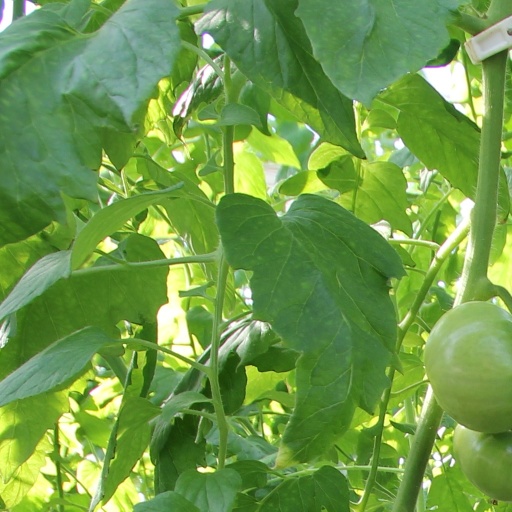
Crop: tomato